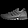
Label: Sneaker